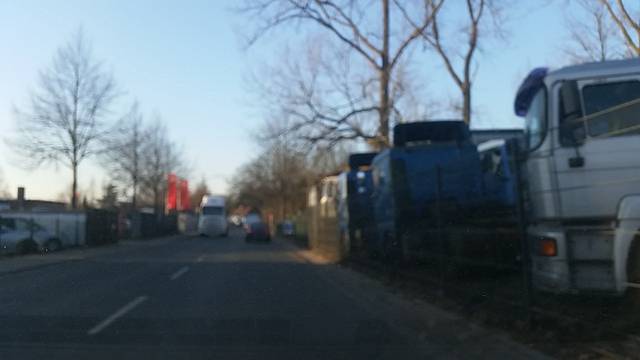
Region: Germany
Coordinates: 53.531, 10.116